Malabar trevally

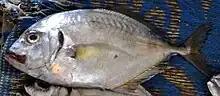
The Malabar travally is best distinguished from "C. talamparoides" be the lack of breast scales

The Malabar trevally has the typical body profile of a jack, with a strongly compressed body almost ovate in shape with long dorsal and anal fins. The top of the head is strongly elevated to nape, and almost straight. Both jaws have bands of small villiform teeth, although the anterior teeth may be conical in shape. The gill rakers number eight to 12 on the upper limb and 21 to 27 on the lower limb of the first gill arch. The species has 24 vertebrae, 10 upper and 14 lower. The dorsal fin is divided into two segments; a short, high fin containing eight spines and a second, long fin consisting of one spine followed by 20 to 23 soft rays. The anal fin has 2 detached spines followed by a single spine connected to 17 to 19 soft rays. The lateral line has a moderate anterior curve before, intersecting the straight section between the twelfth and fourteenth soft rays of the second dorsal fin. The straight section of the lateral line contains 19 to 36 weak scutes, and 31 to 55 combined scutes and scales on the entire line. The breast area of the fish is devoid of any scales, reaching from each pectoral fin back to the pelvic fin and occasionally to the origin of the anal fin. The species reaches a maximum known length , although is much more common below .